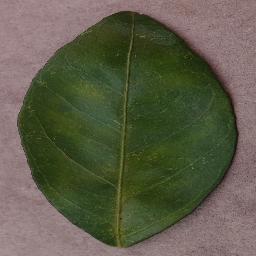
Label: Orange___Haunglongbing_(Citrus_greening)